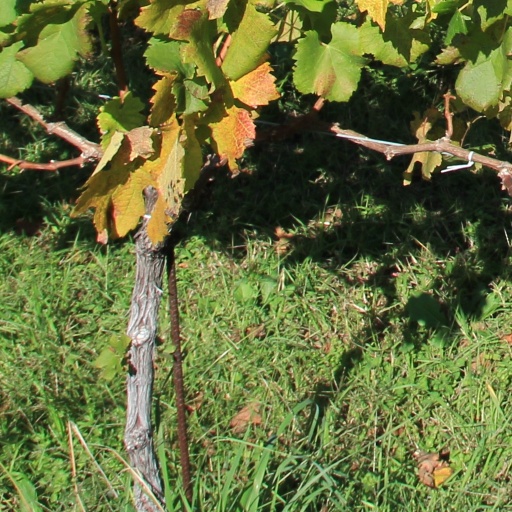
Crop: grape